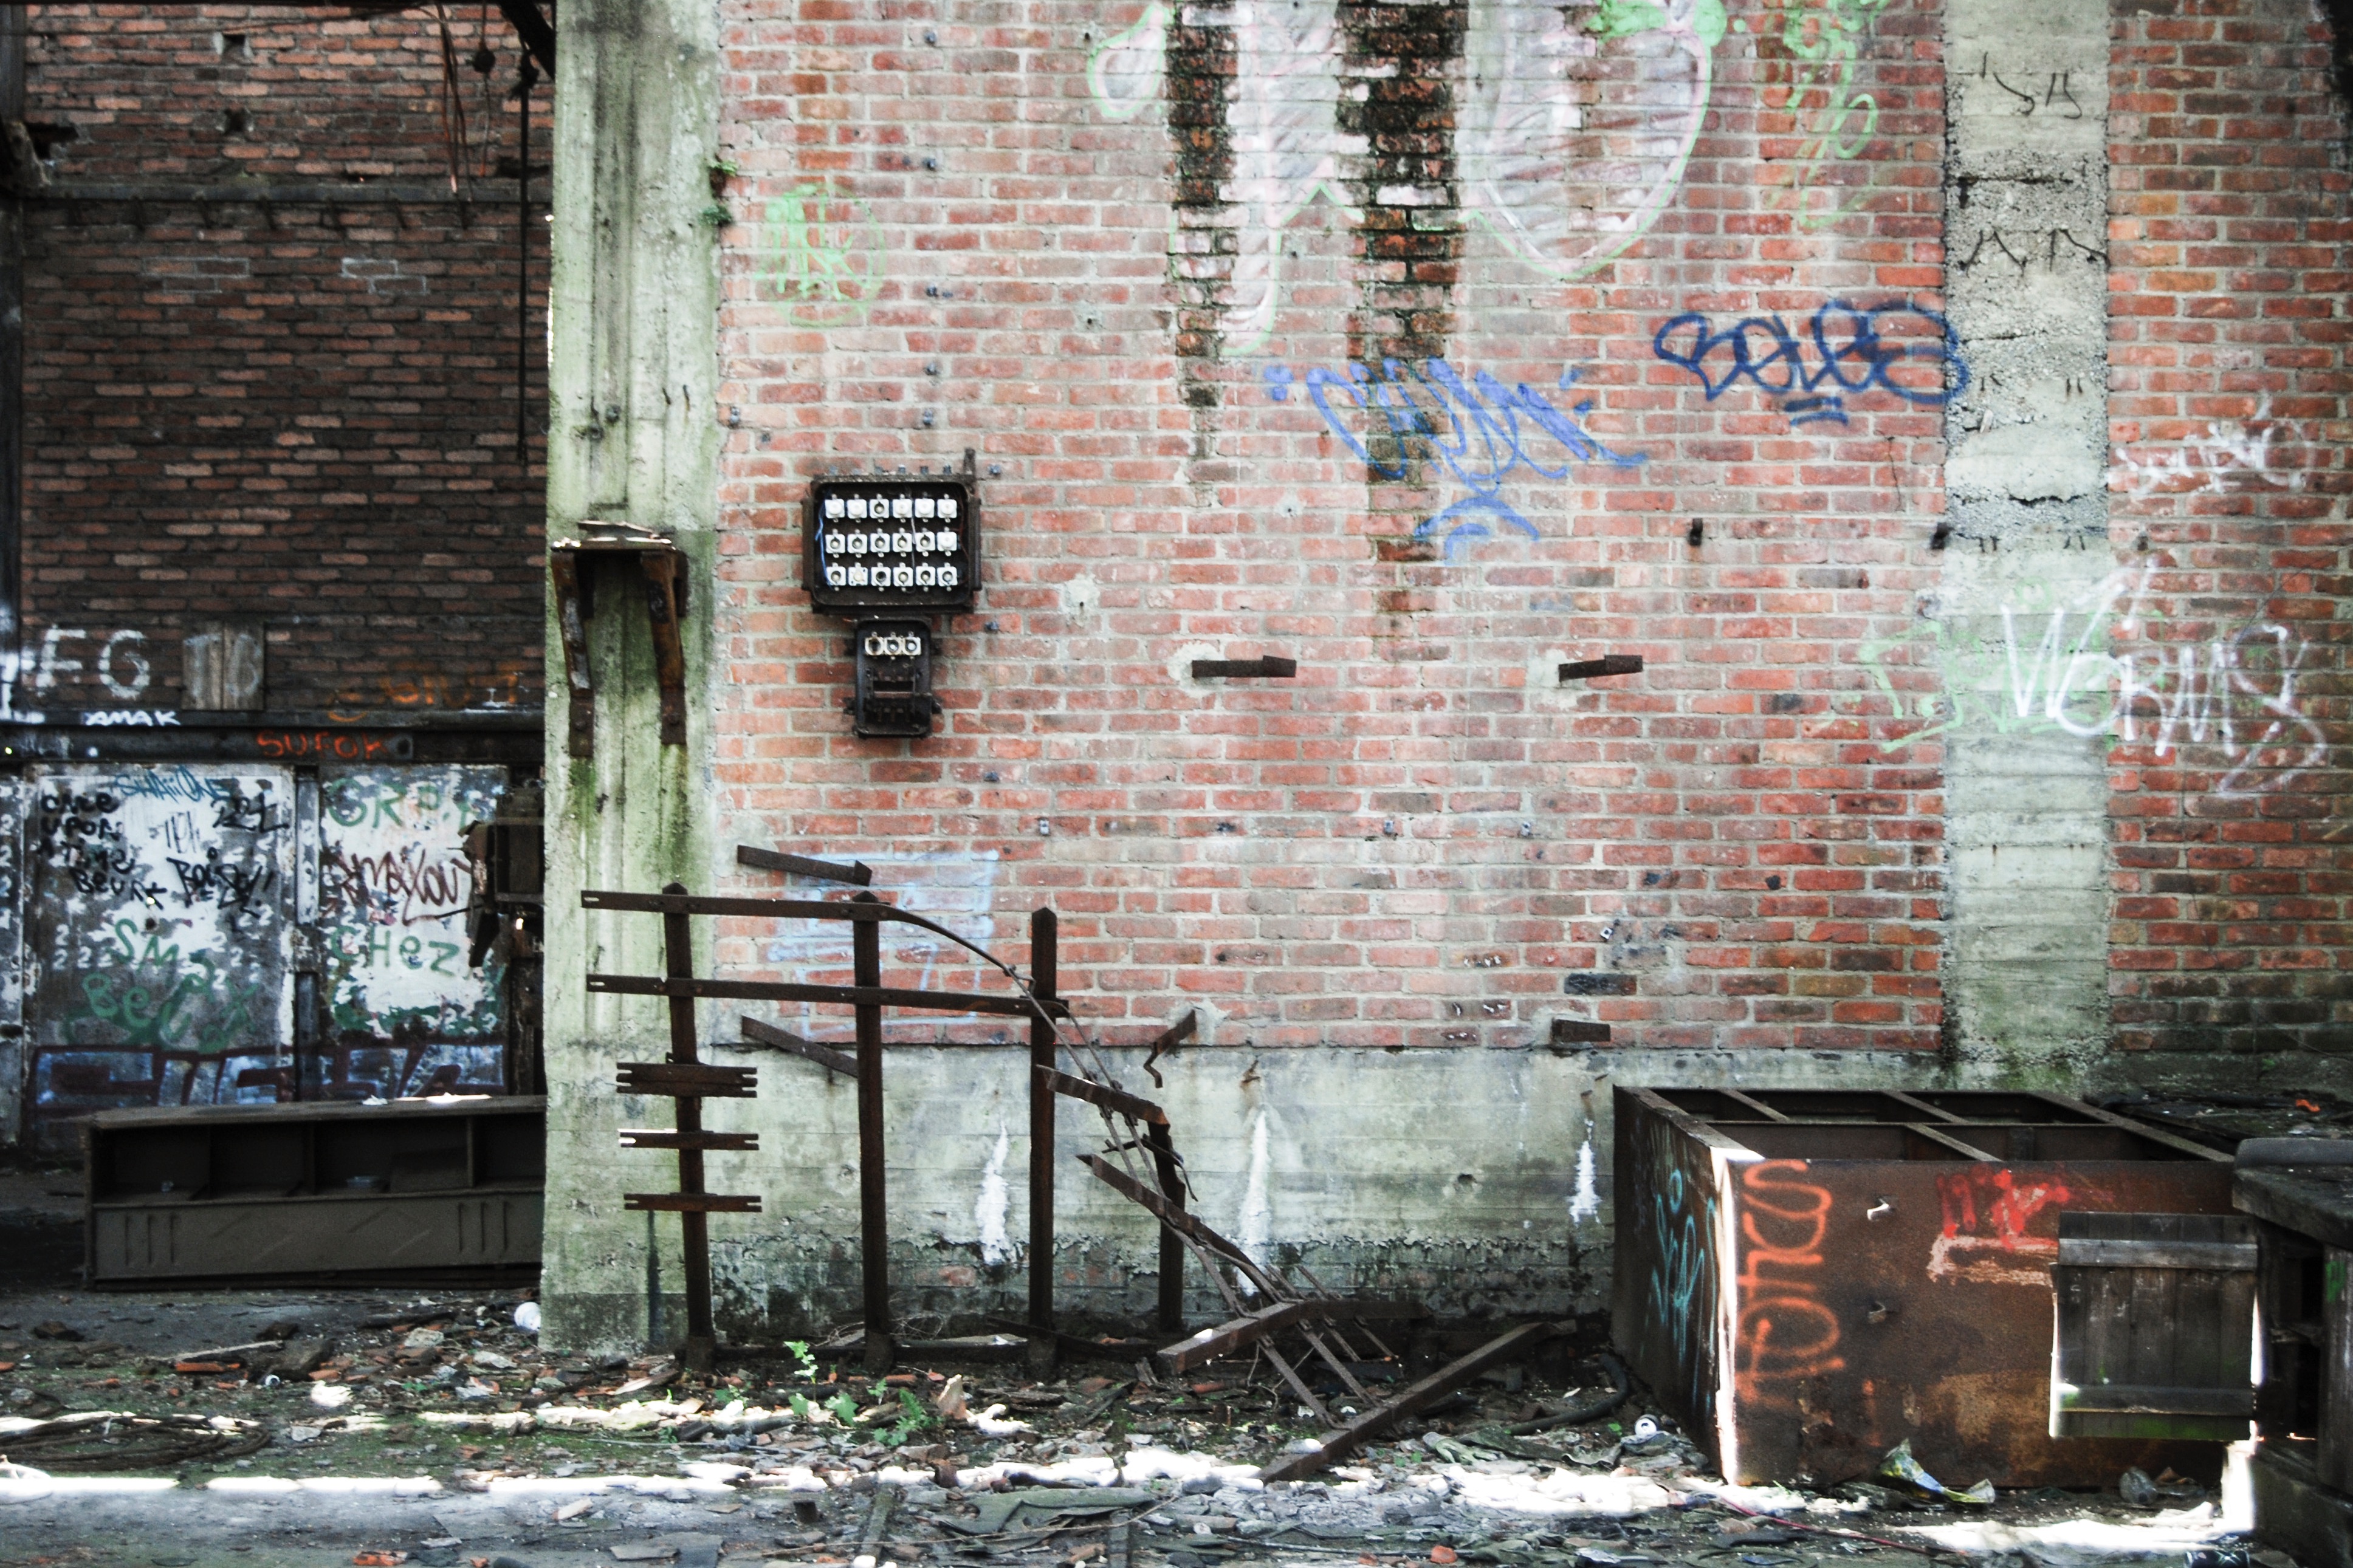
road, street, alley, city, wall, factory, graffiti, street art, art, infrastructure, neighbourhood, urban area, human settlement